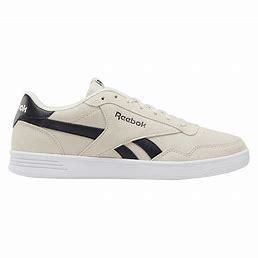
Brand: Reebok
Model: Royal Techque T